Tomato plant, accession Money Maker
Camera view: vertical (180 deg); turntable rotation: 0 degrees
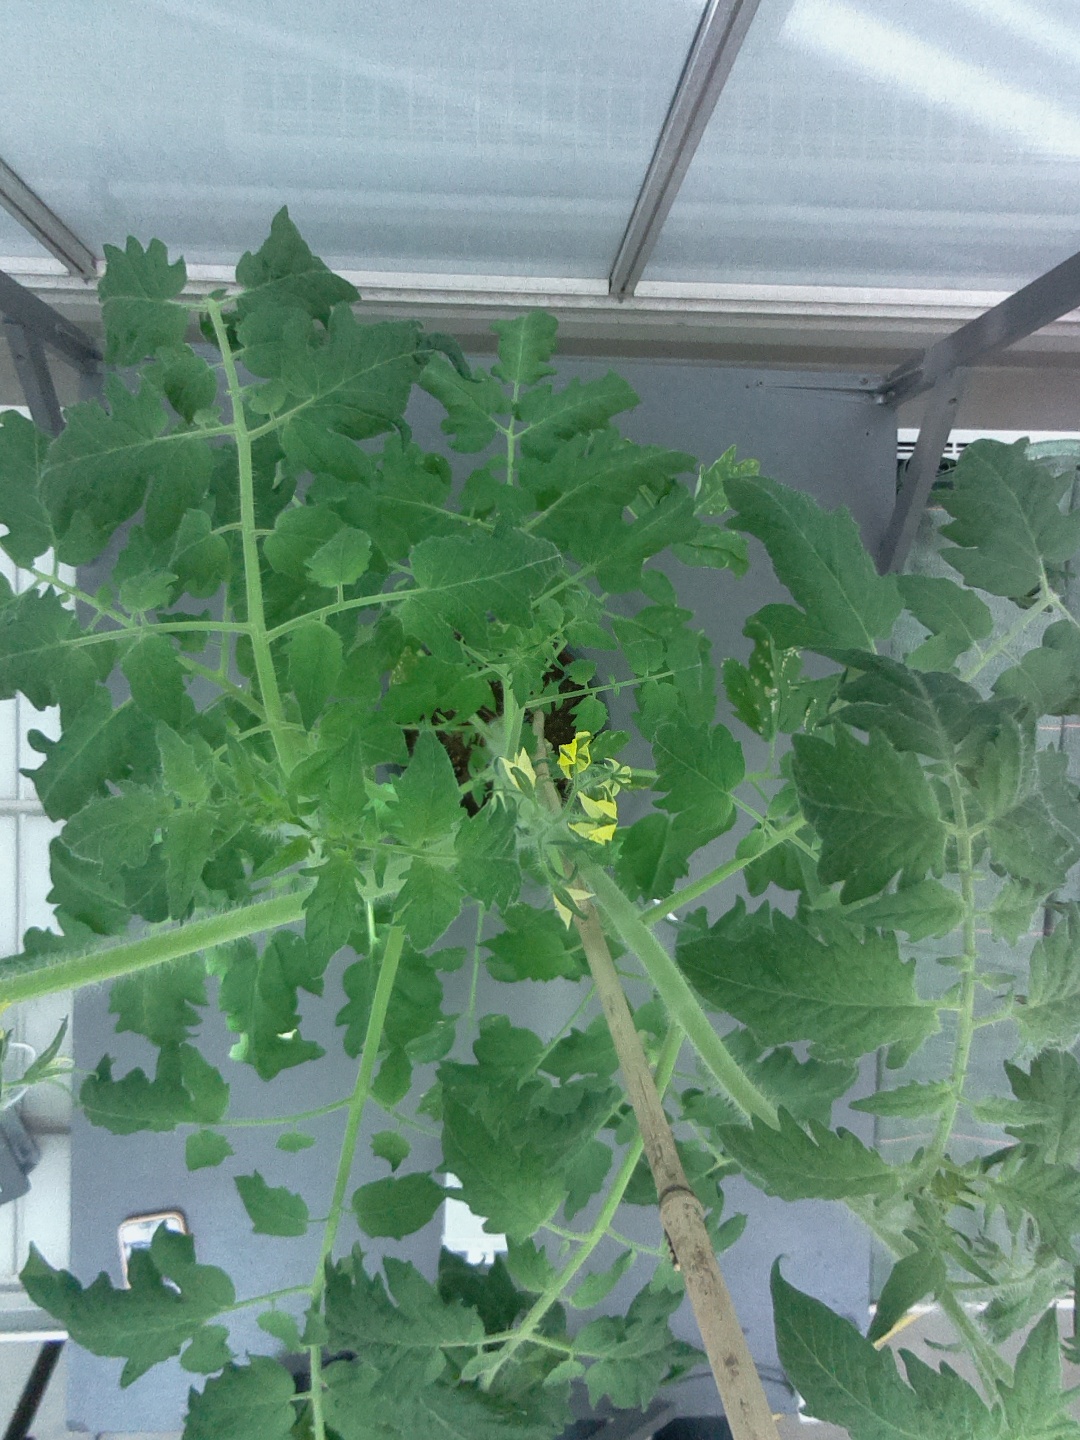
BBCH growth stage 64: 40%-50% of flowers open